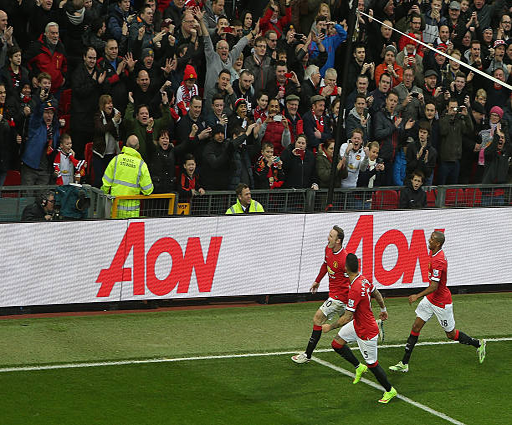
footballer celebrates scoring their first goal during the match .